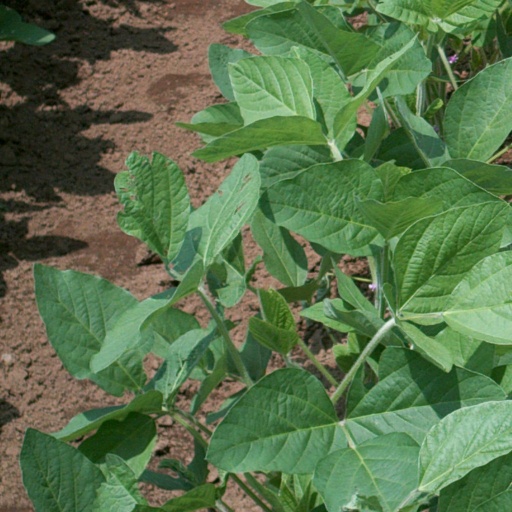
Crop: soybean